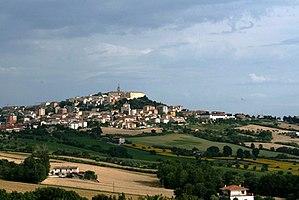
Camerano est une commune italienne d'environ 7 170 habitants, située dans la province d'Ancône, dans la région Marches, en Italie centrale